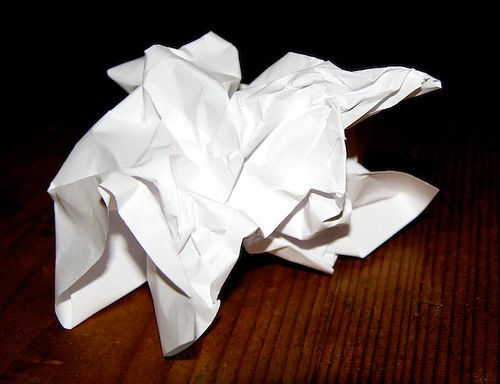
Waste category: paper